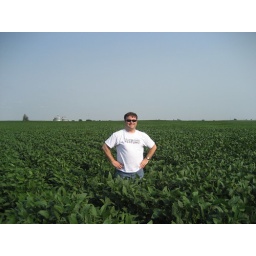
Jeff out standing in a field